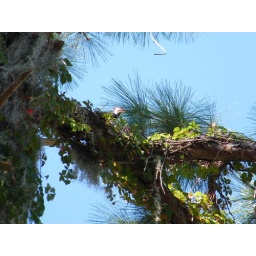
pileated woodpecker working in the crown of the pine tree